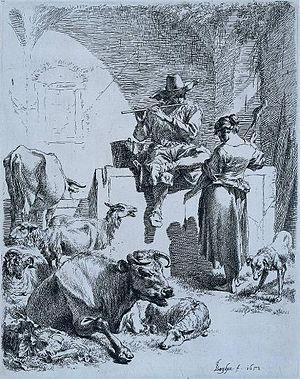
Nicolaes Pietersz. Berchem ou Berghem, né à Haarlem le 1ᵉʳ octobre 1620 et mort à Amsterdam le 18 février 1683, est un peintre, dessinateur et graveur néerlandais du siècle d'or.